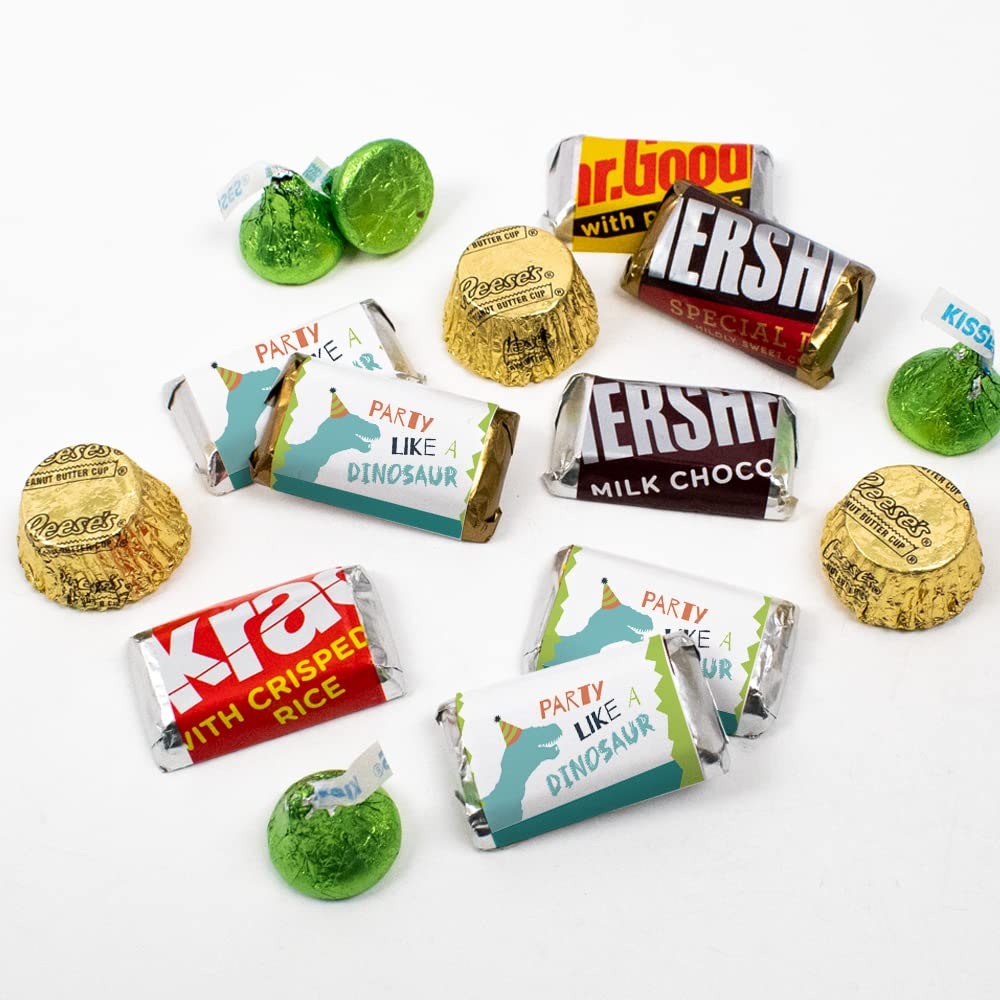
Item Name: 200 pcs Dinosaur Kid's Birthday Candy Party Favors Chocolate Kit (3 lb, Approx. 200 Pcs) - By Just Candy
Bullet Point 1: Approximately 200 Pieces: 1Lb Custom Wrapped Miniatures, 1Lb Kisses & 1Lb Peanut Butter Cups - Mixing Required
Bullet Point 2: Miniatures Flavors: Milk Chocolate, Krackel, Mr. Goodbar, And Special Dark Chocolate
Bullet Point 3: Ships In Cool Packaging: This Candy Item Is Heat Sensitive And Will Ship With Cool Pack Packaging As Needed
Bullet Point 4: Made Int He USA
Bullet Point 5: Party Guests Will Thank You: Add Your Personal Touch To Your Birthday Celebration With These Unique Candy Favors For Gift Bags, Candy Buffets, And Treats.
Product Description: Celebrate your kid's birthday with our deliciously exclusive Chocolate assortment. Each 3 pound bag contains a mix of wrapped Miniatures, Milk Chocolate Kisses, and Peanut Butter Cups. Candy orders ship with cold pack packaging as needed.
Value: 1.62
Unit: Ounce

Price: 42.99